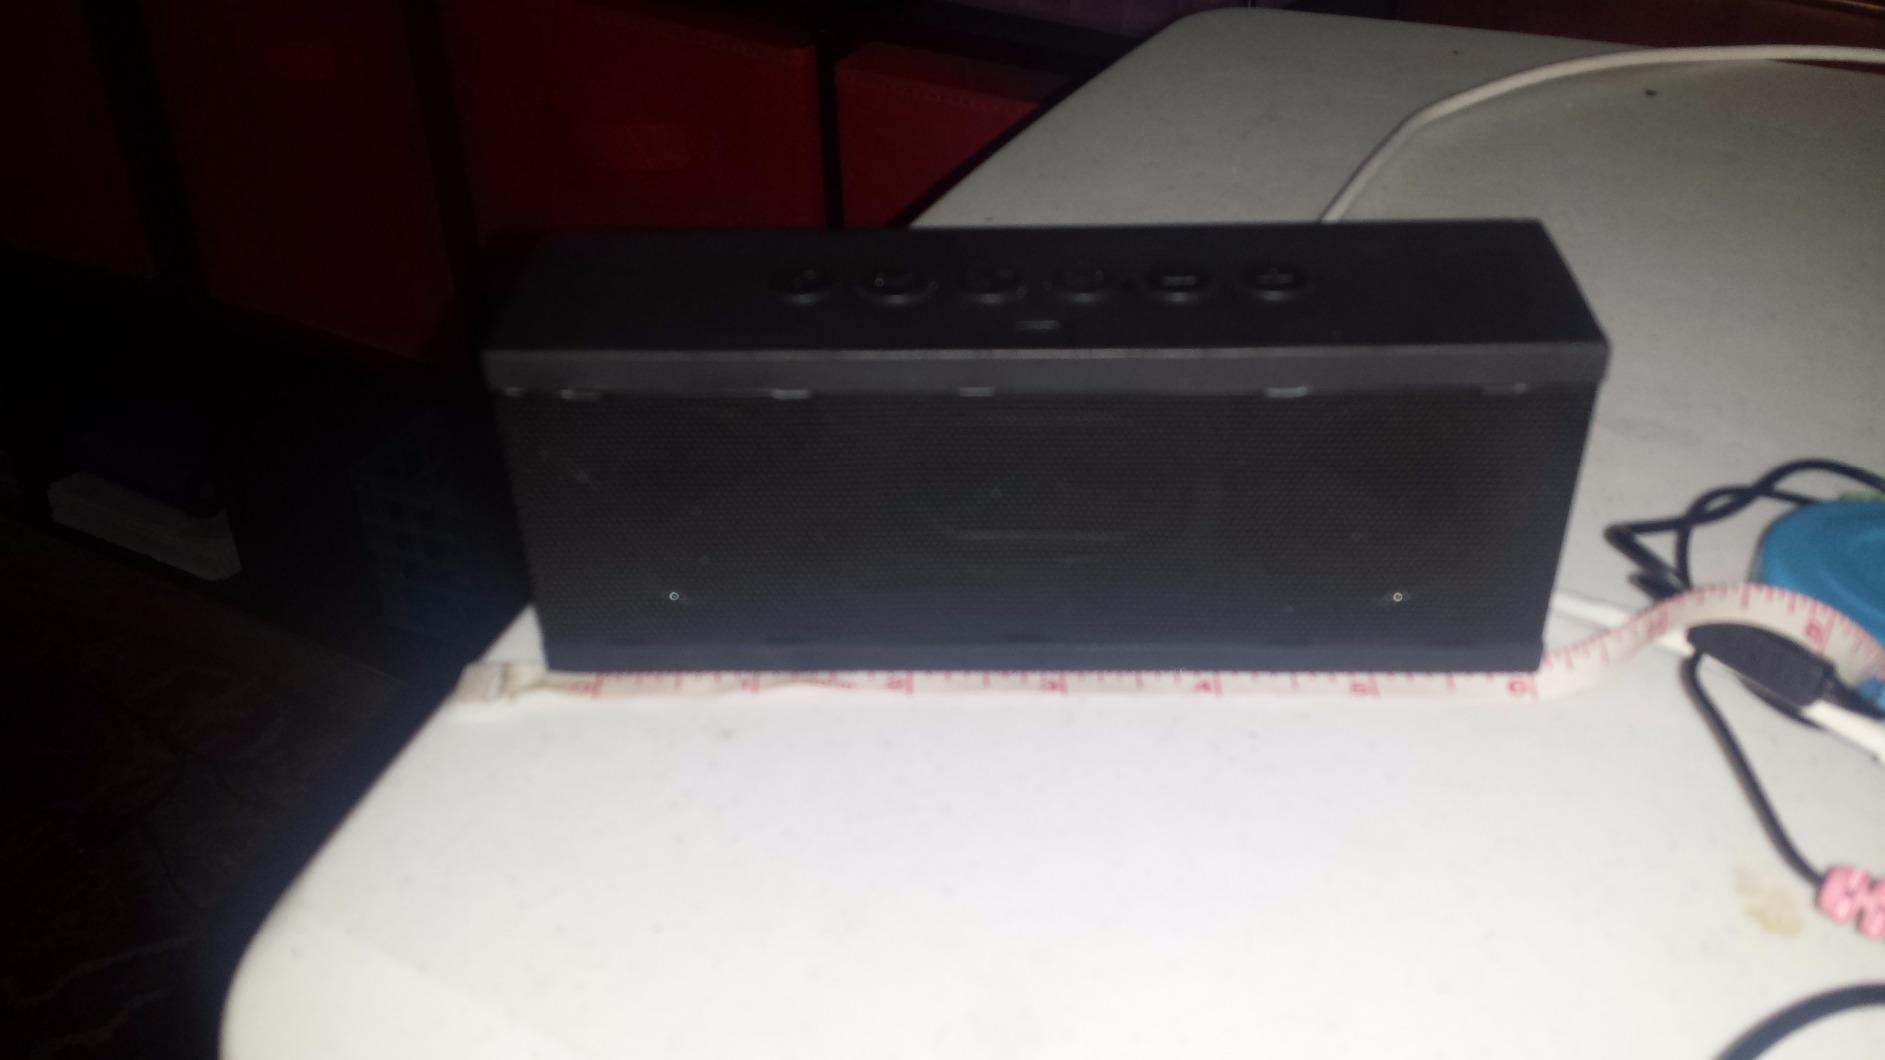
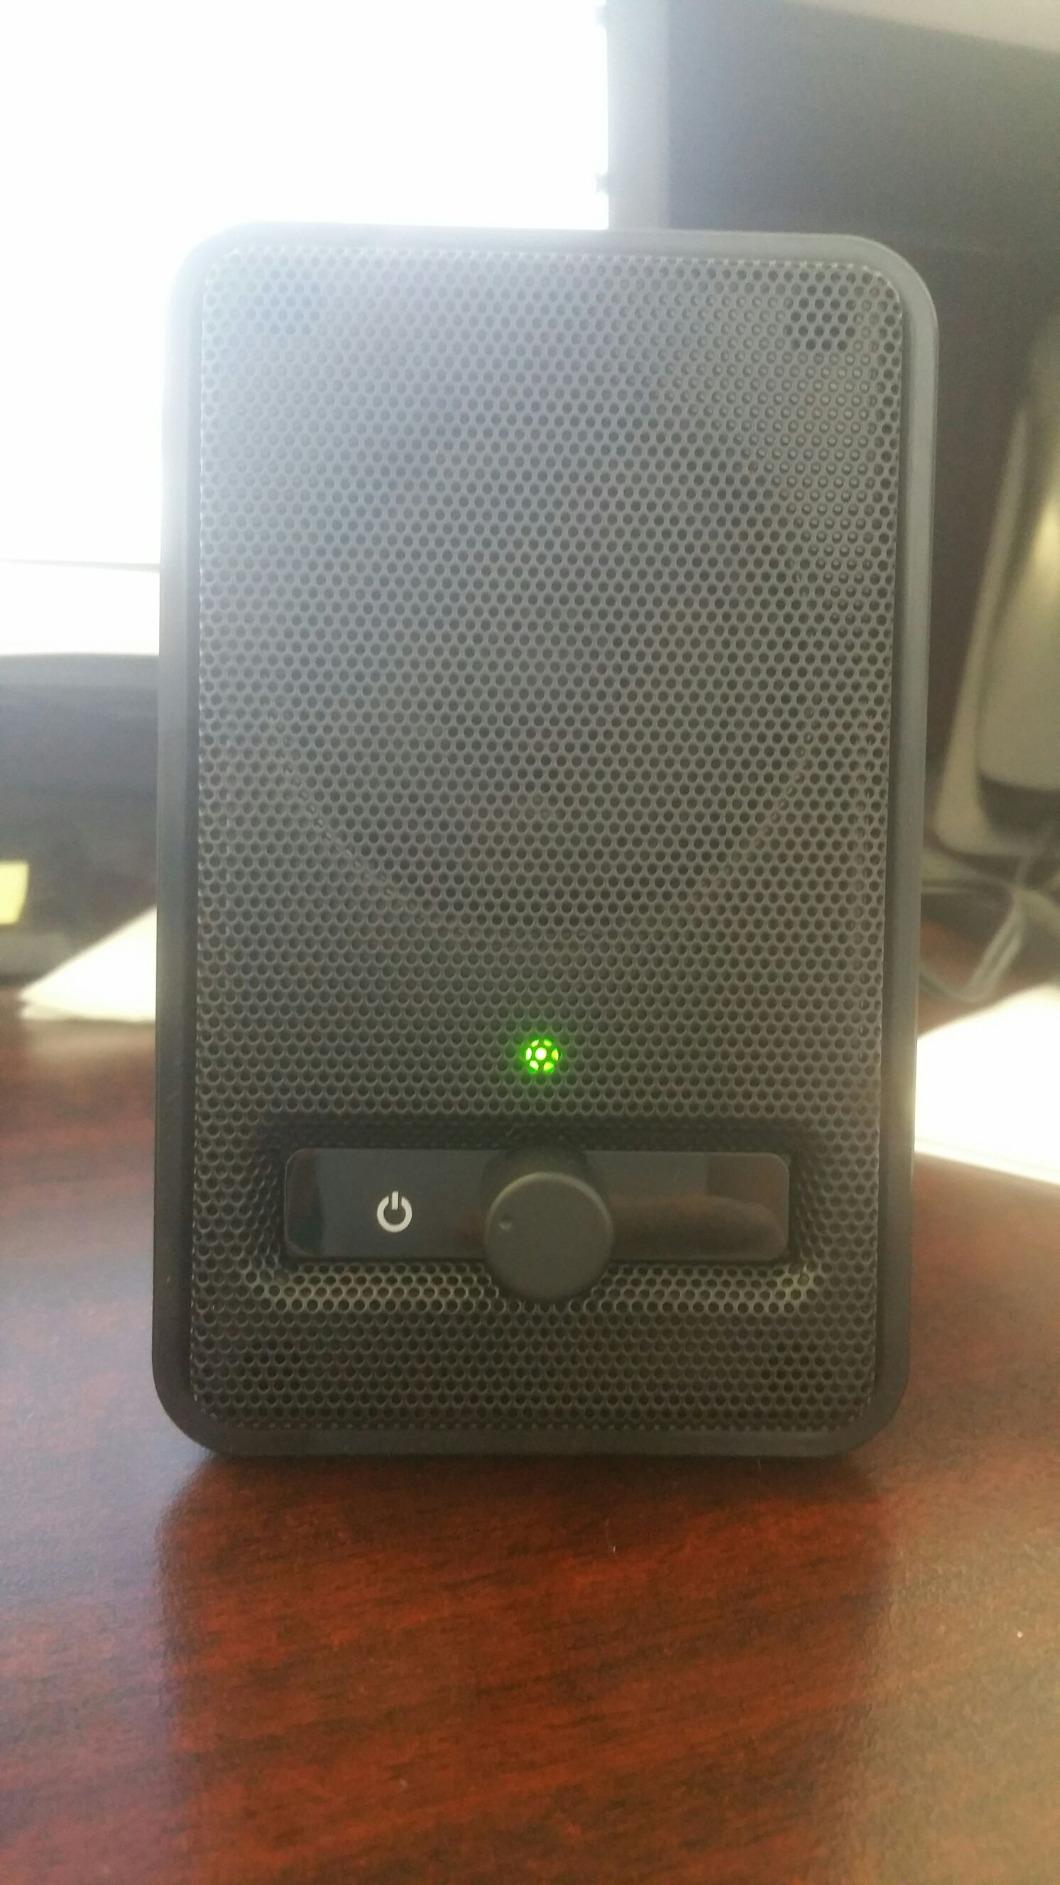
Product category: speaker
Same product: no